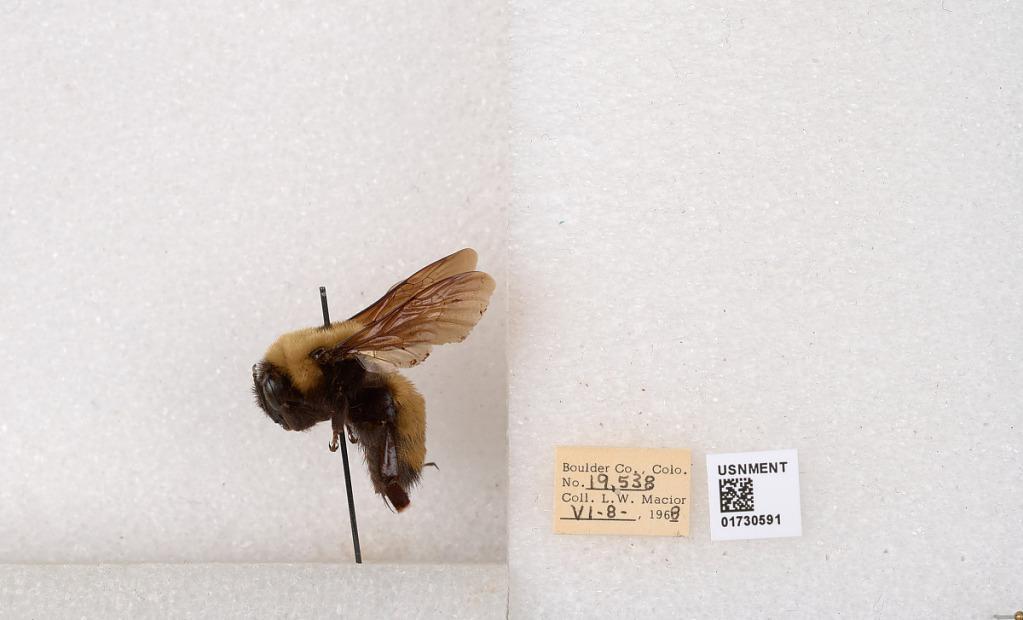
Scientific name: Bombus (Bombus) nevadensis Cresson
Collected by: L. Macior
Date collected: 1968-6-8
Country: United States
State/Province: Colorado
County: Boulder
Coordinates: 40.0925, -105.358